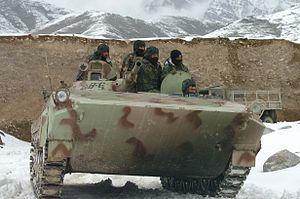
Le BMP-1 est un véhicule de combat d'infanterie soviétique conçu dans les années 1960 pour remplacer les BTR-50 dans l'Armée rouge. Il a été vu pour la première fois lors d'une parade à Moscou en 1967. Il représente à l'époque un bond technologique important dans les véhicules de combat d'infanterie car il combine une grande mobilité, la protection de l'équipage embarqué, un moyen antichar et un système de protection NBC. Dans son domaine, son succès ressemble à celui de l'AK-47 des soldats qu'il transporte souvent.